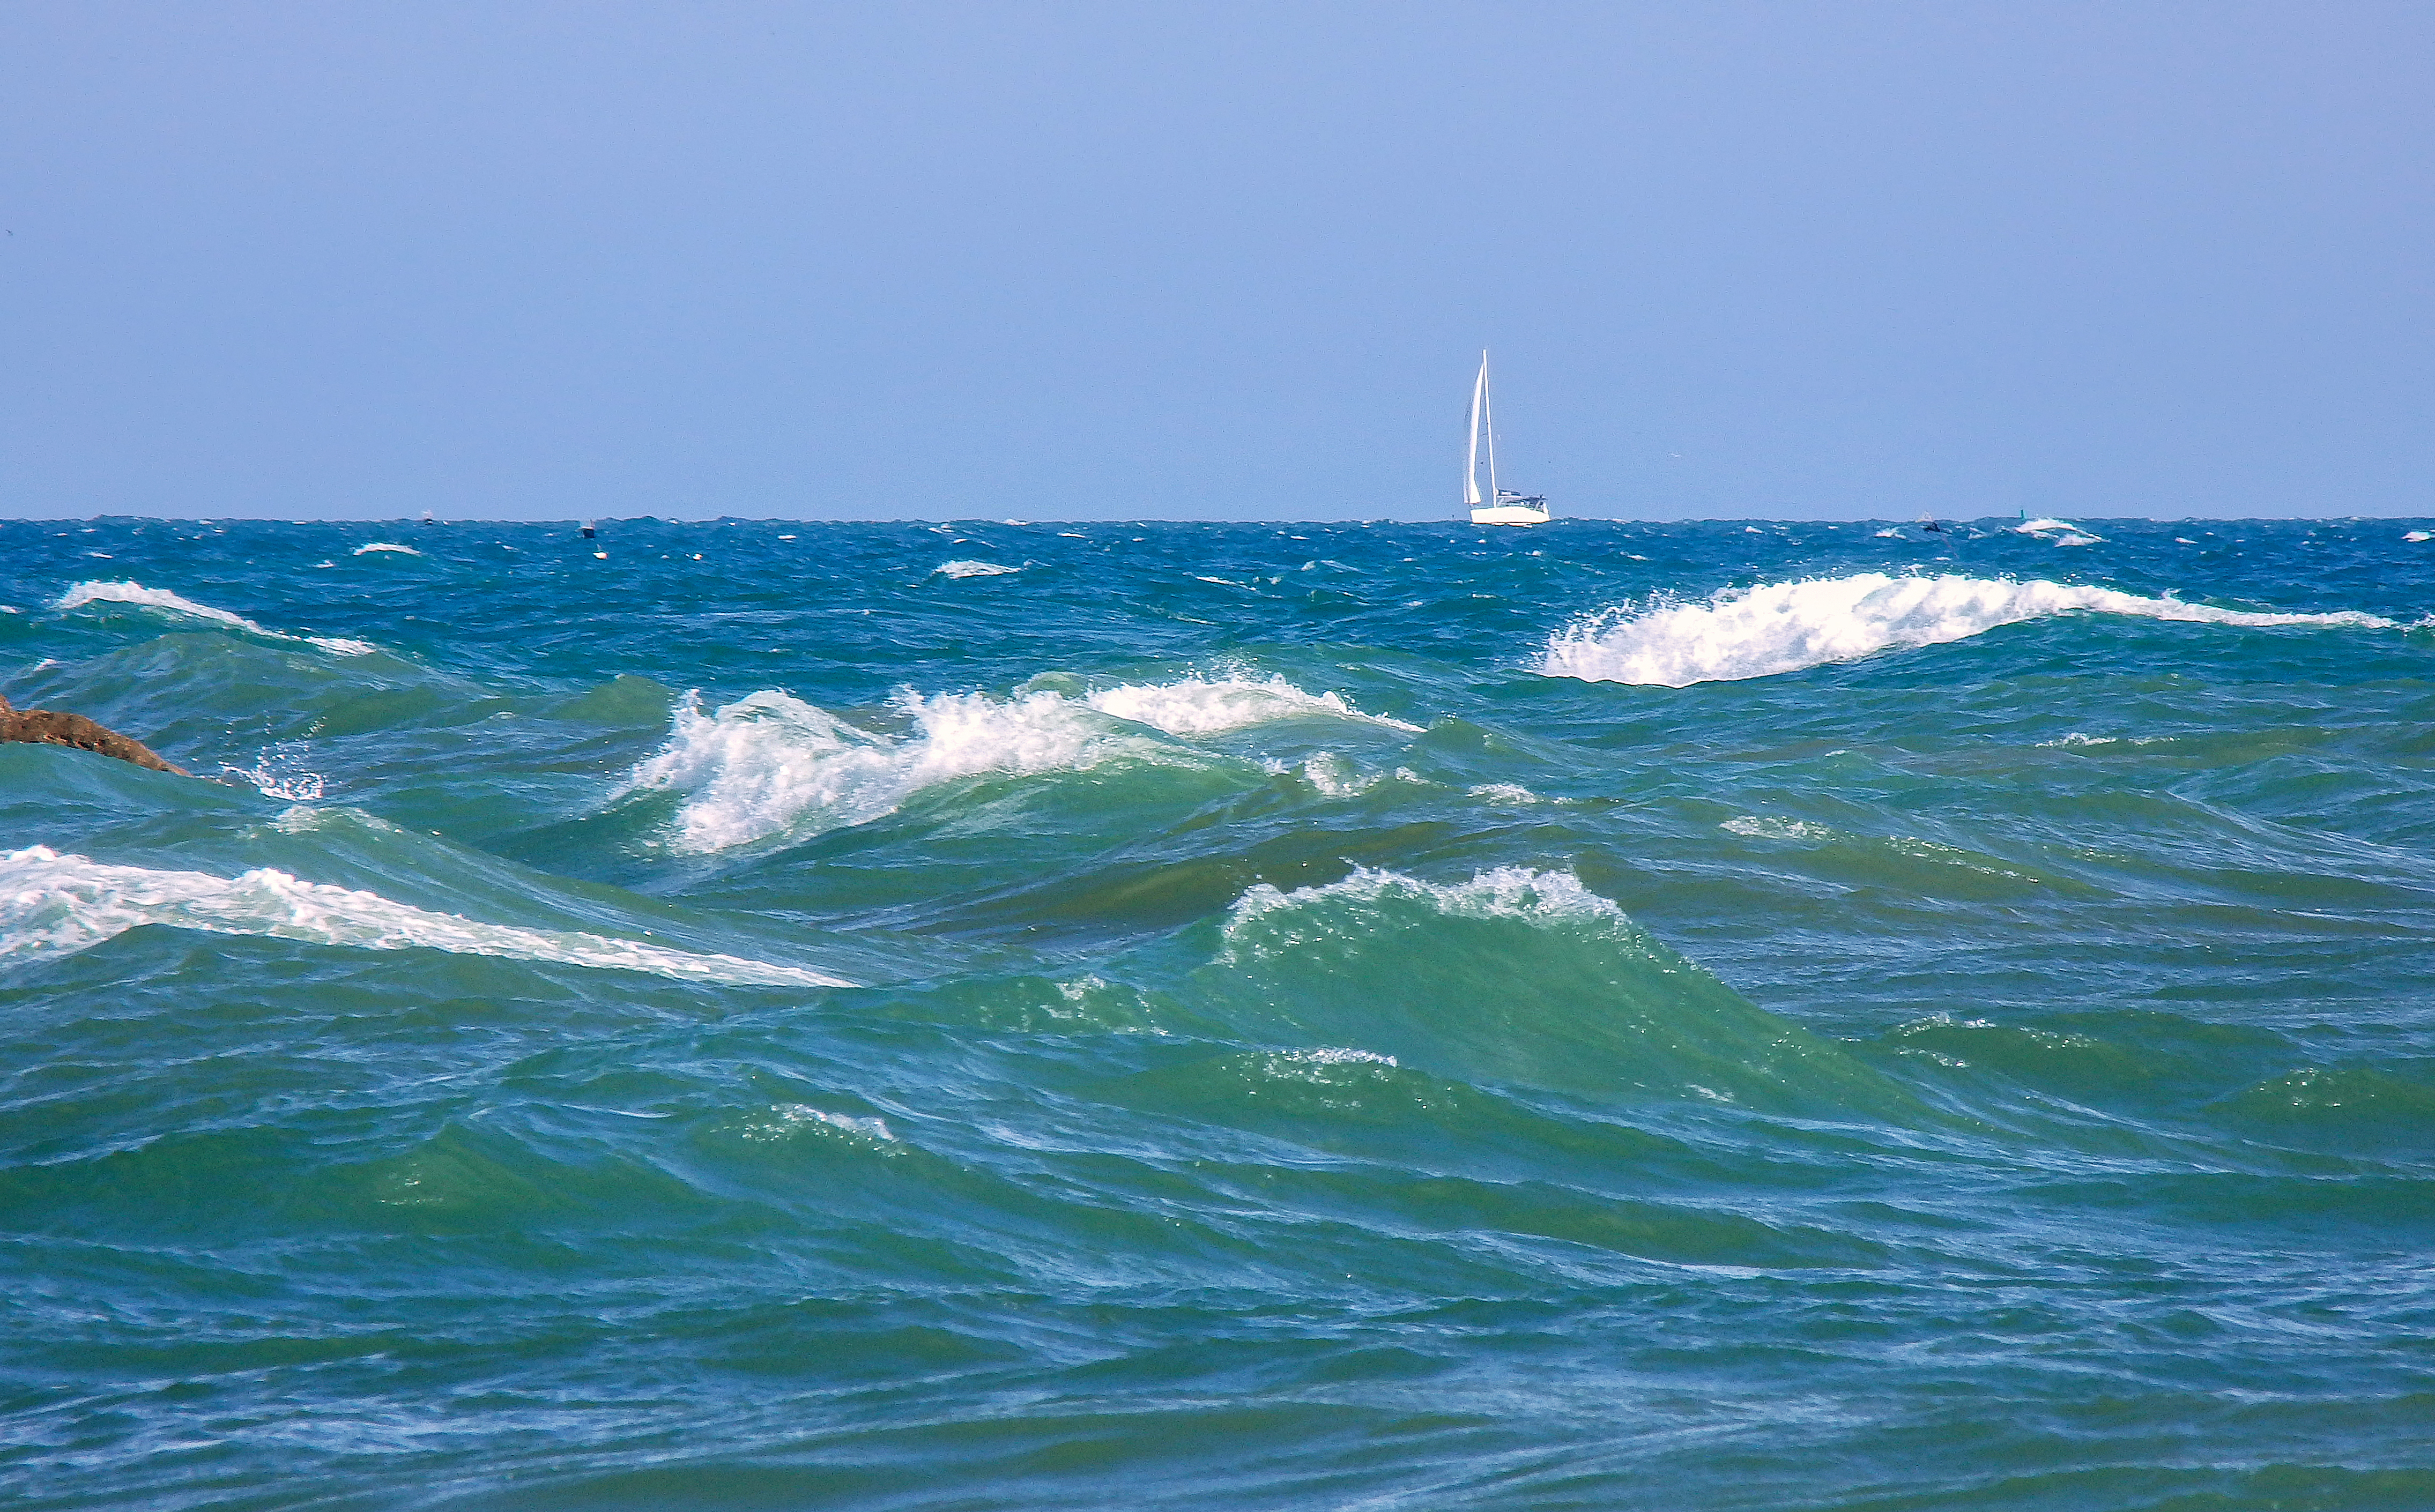
sea, wave, wind wave, waterway, ocean, coastal and oceanic landforms, water, sailing, wind, shore, coast, sky, calm, horizon, promontory, cape